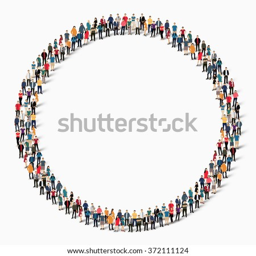
large group of people in the shape of circle .